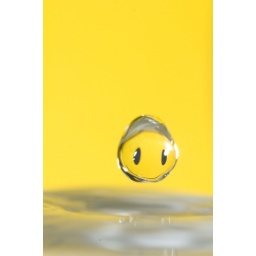
Smiley face refracted in a water droplet.